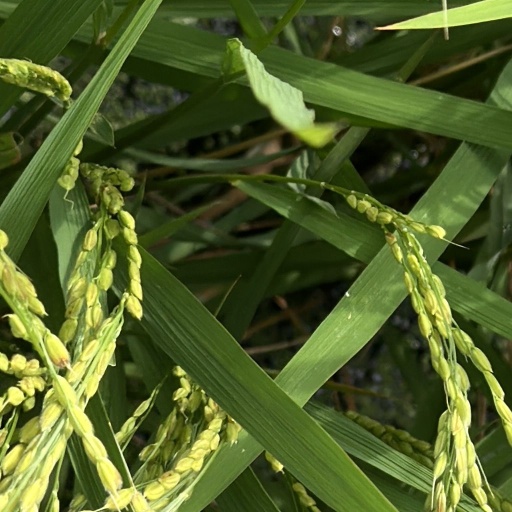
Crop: rice